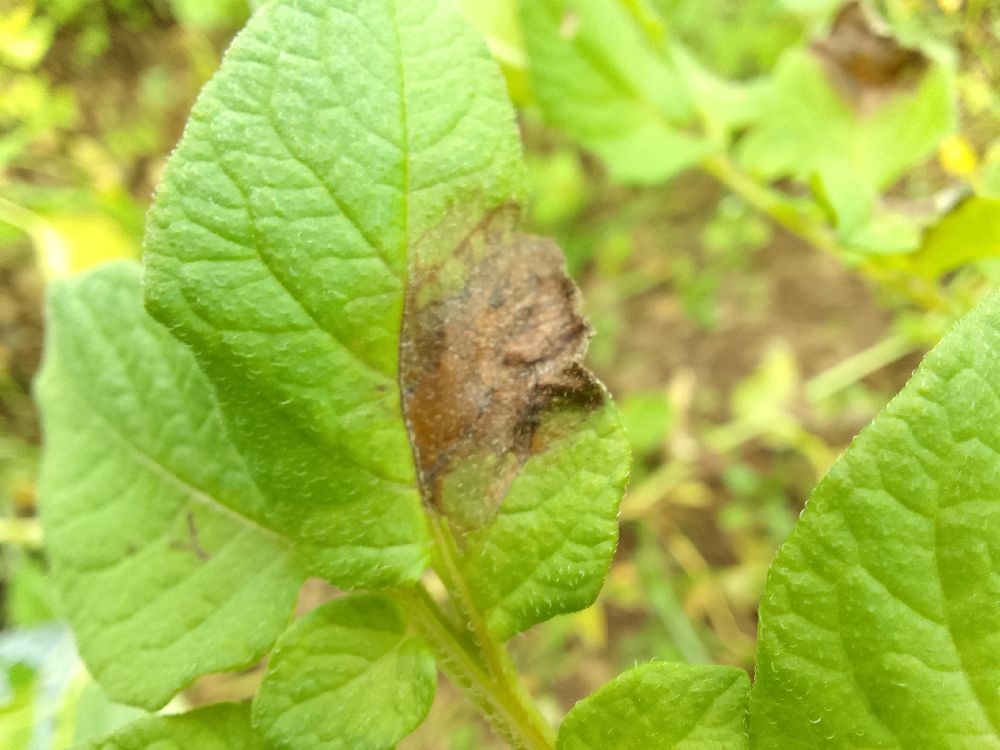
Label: Late blight